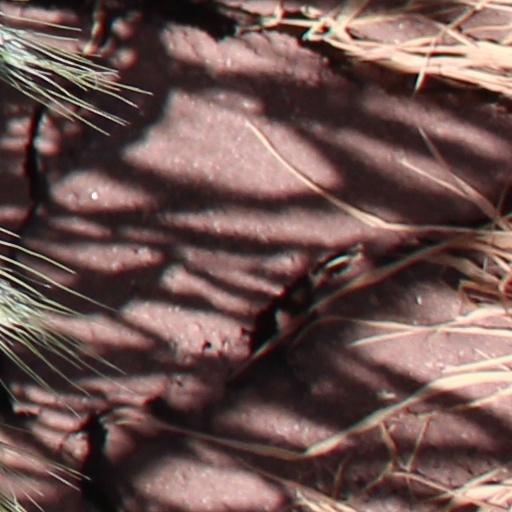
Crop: wheat